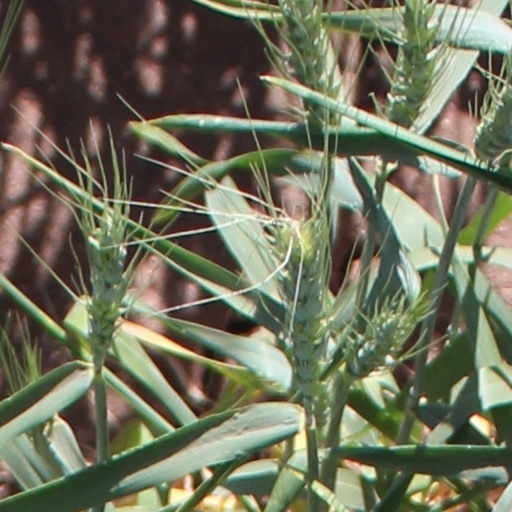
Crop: wheat